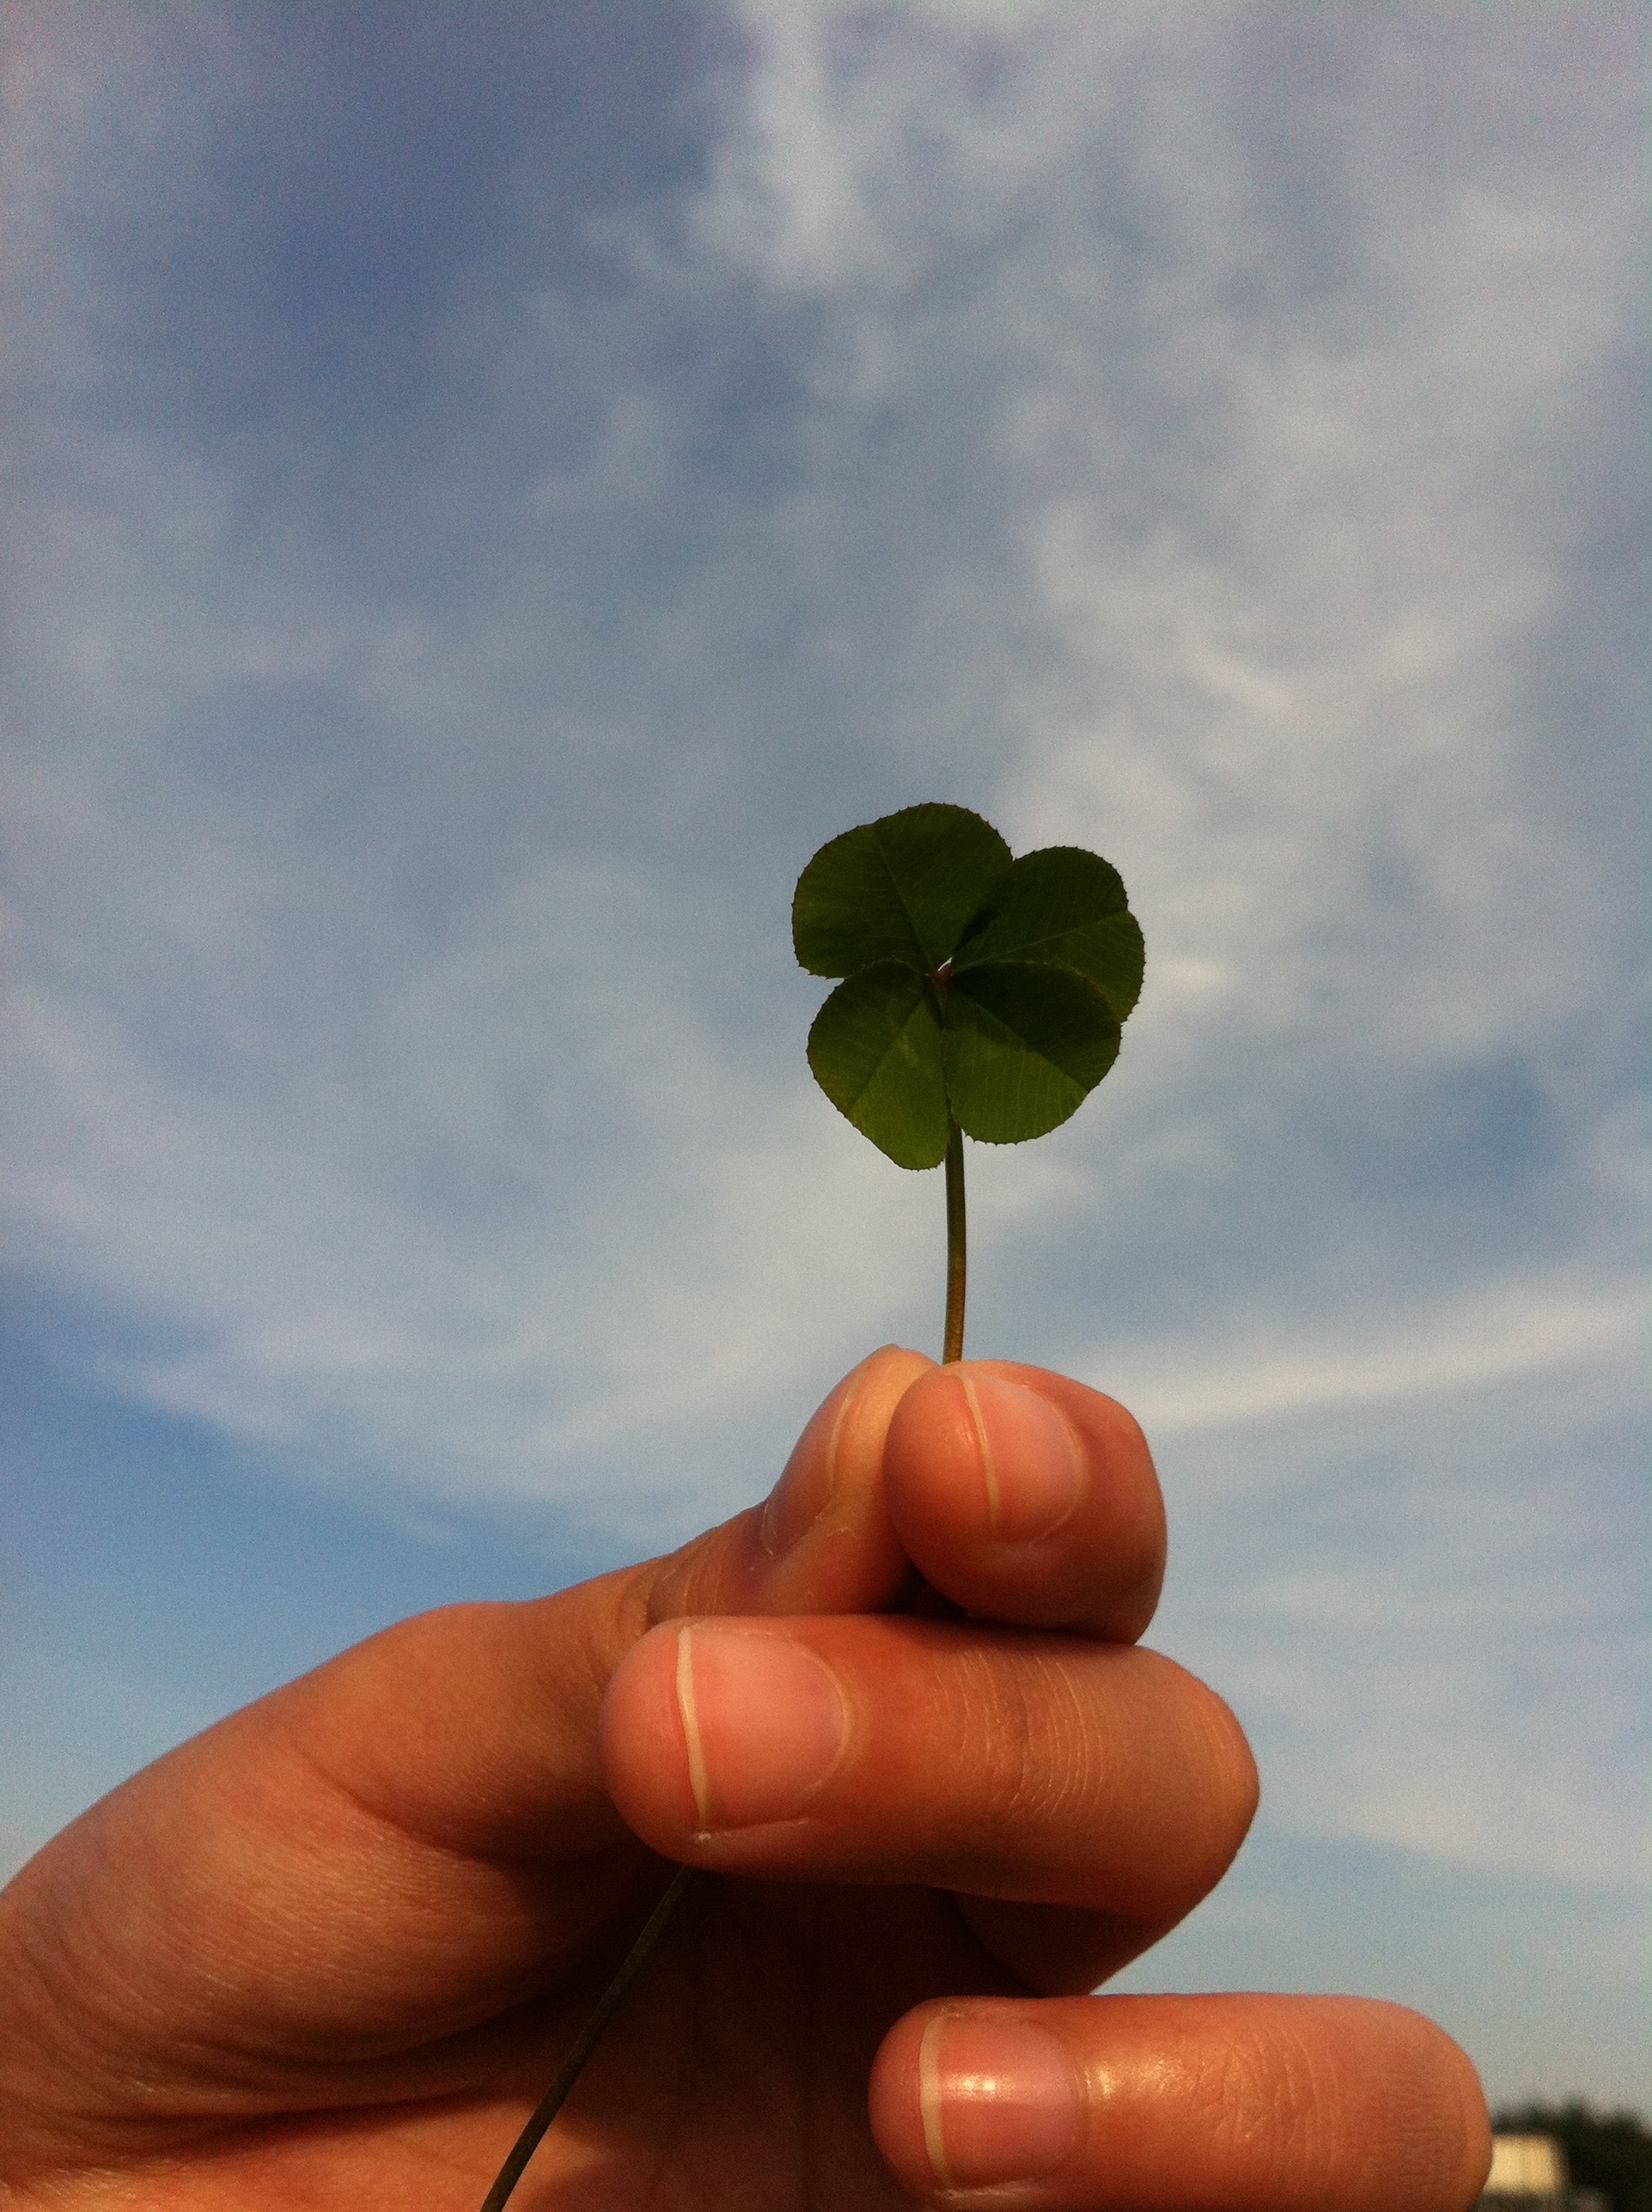
hand, plant, sky, leaf, flower, green, macro photography